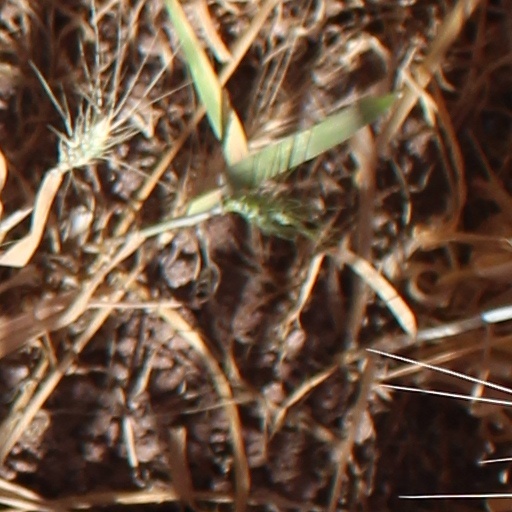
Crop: wheat